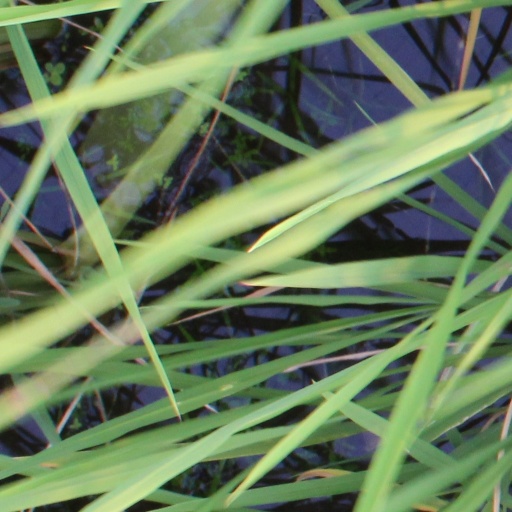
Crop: rice